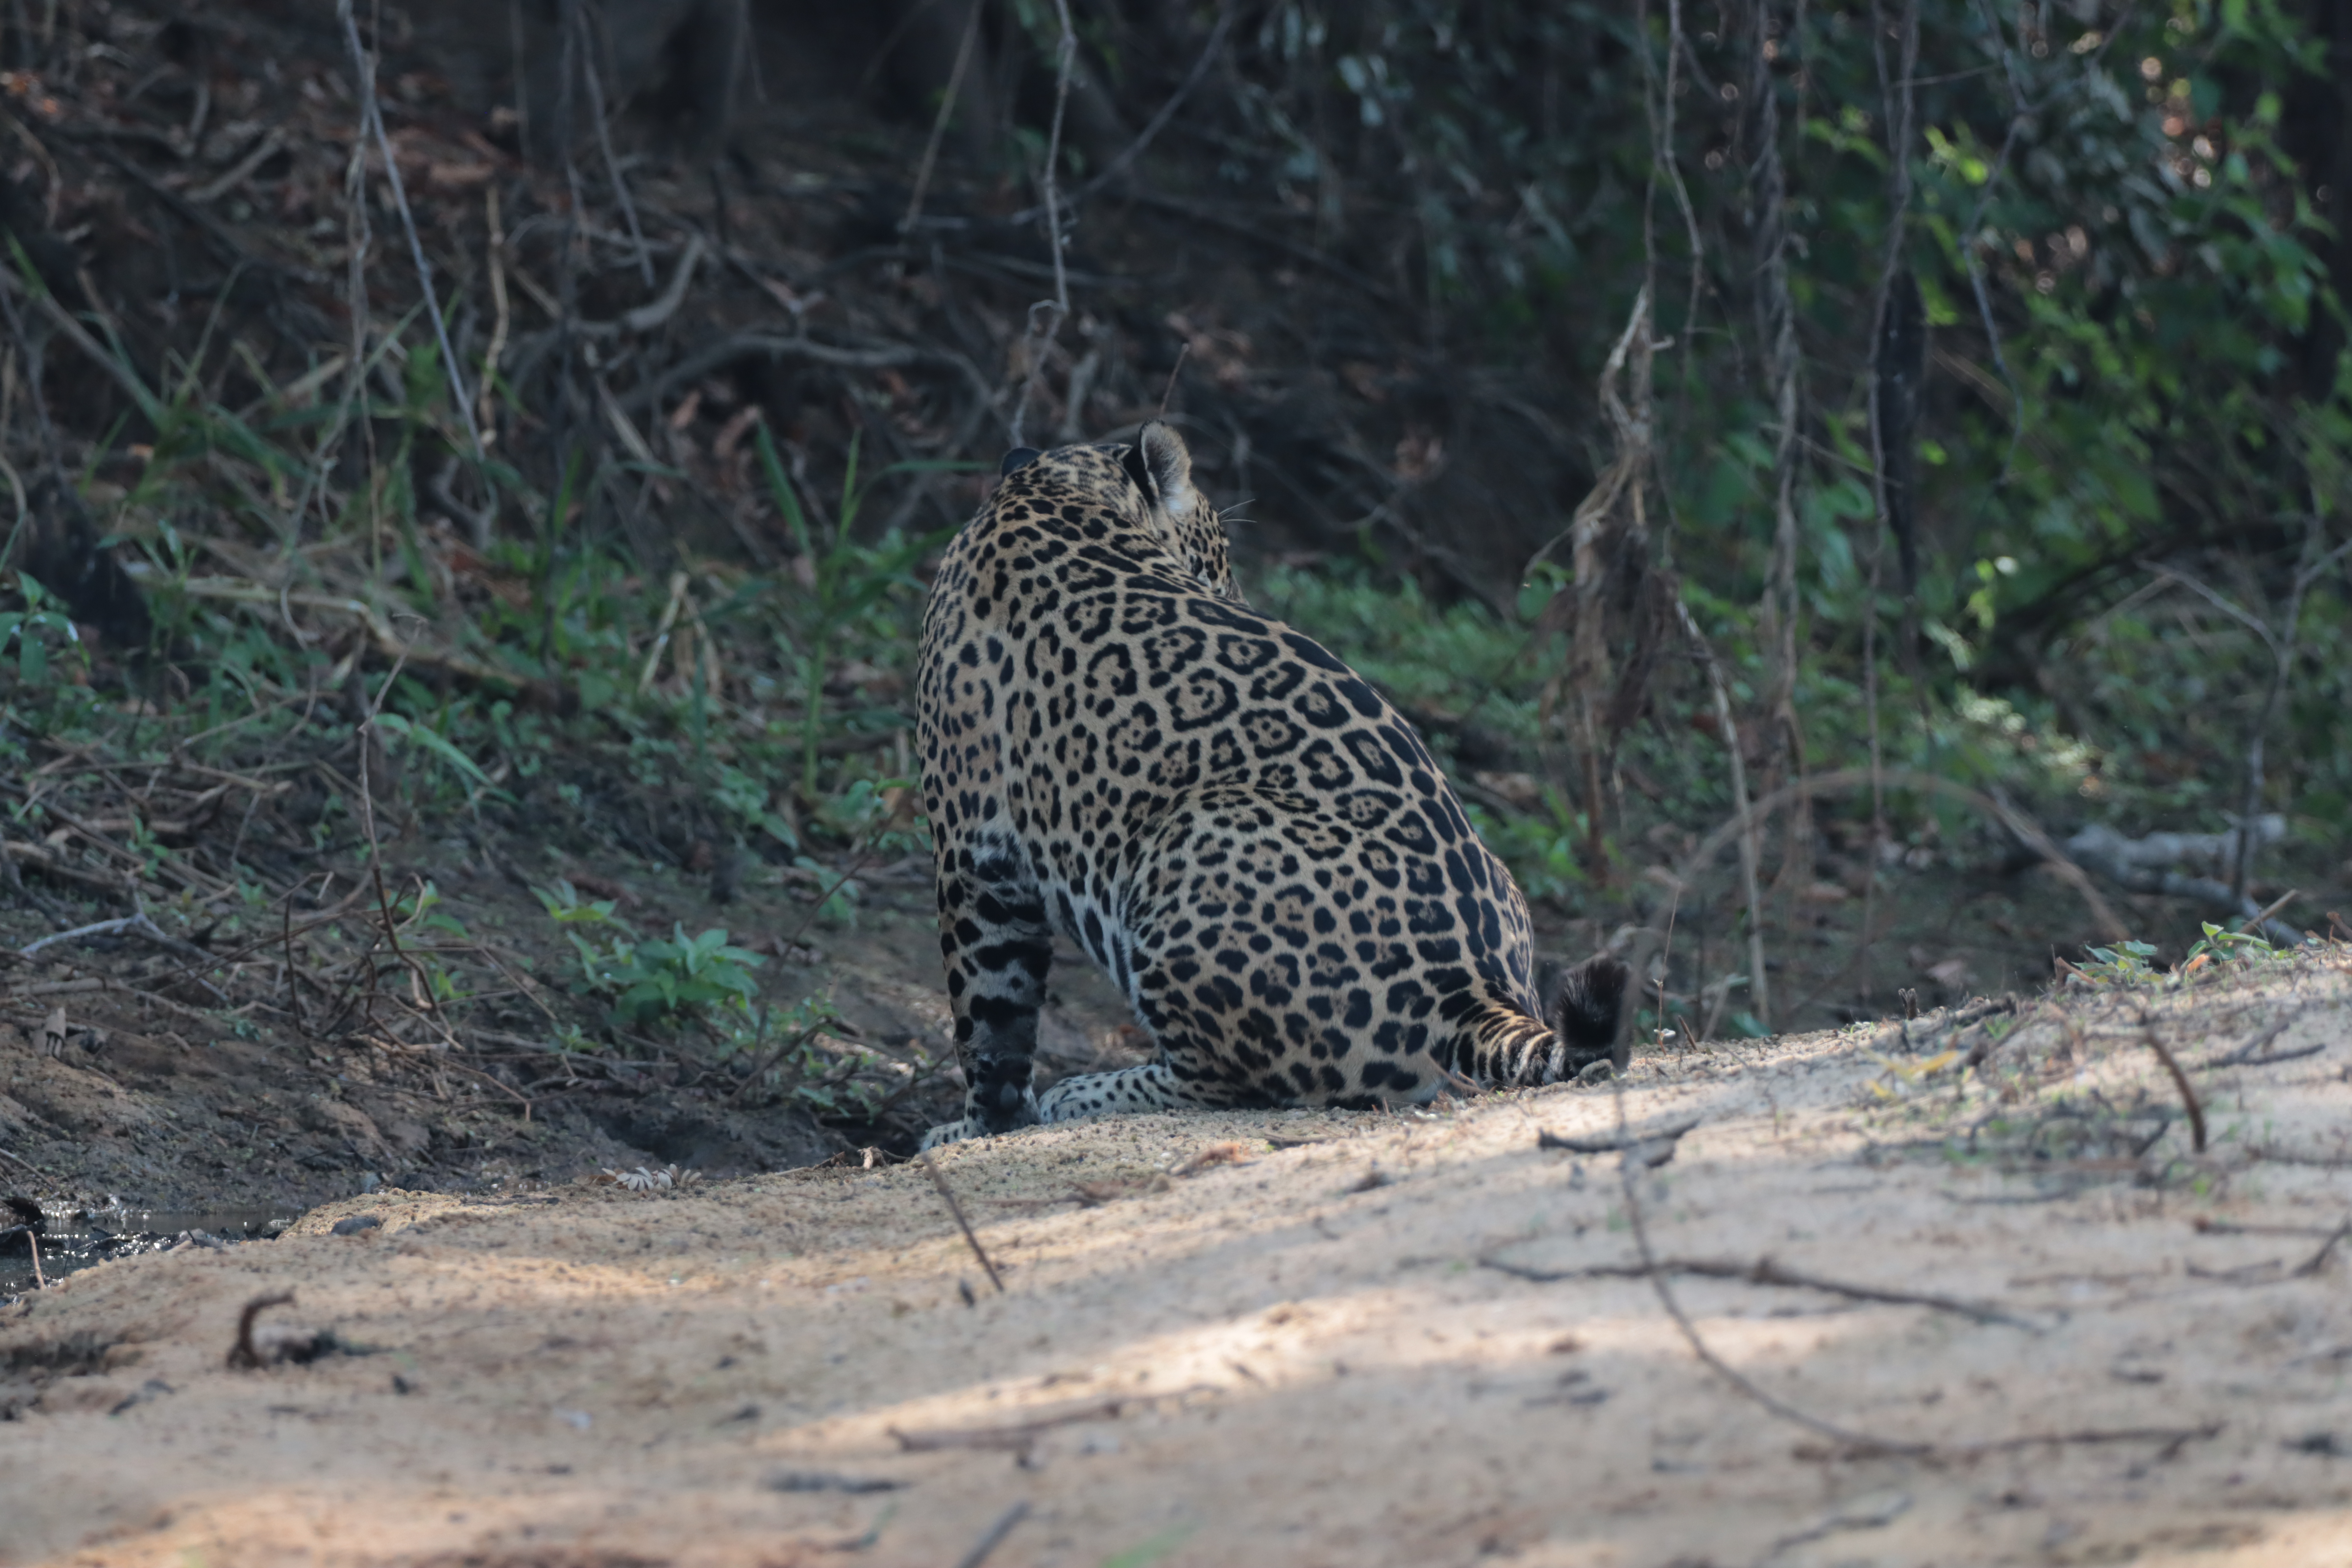
Jaguar: Saseka